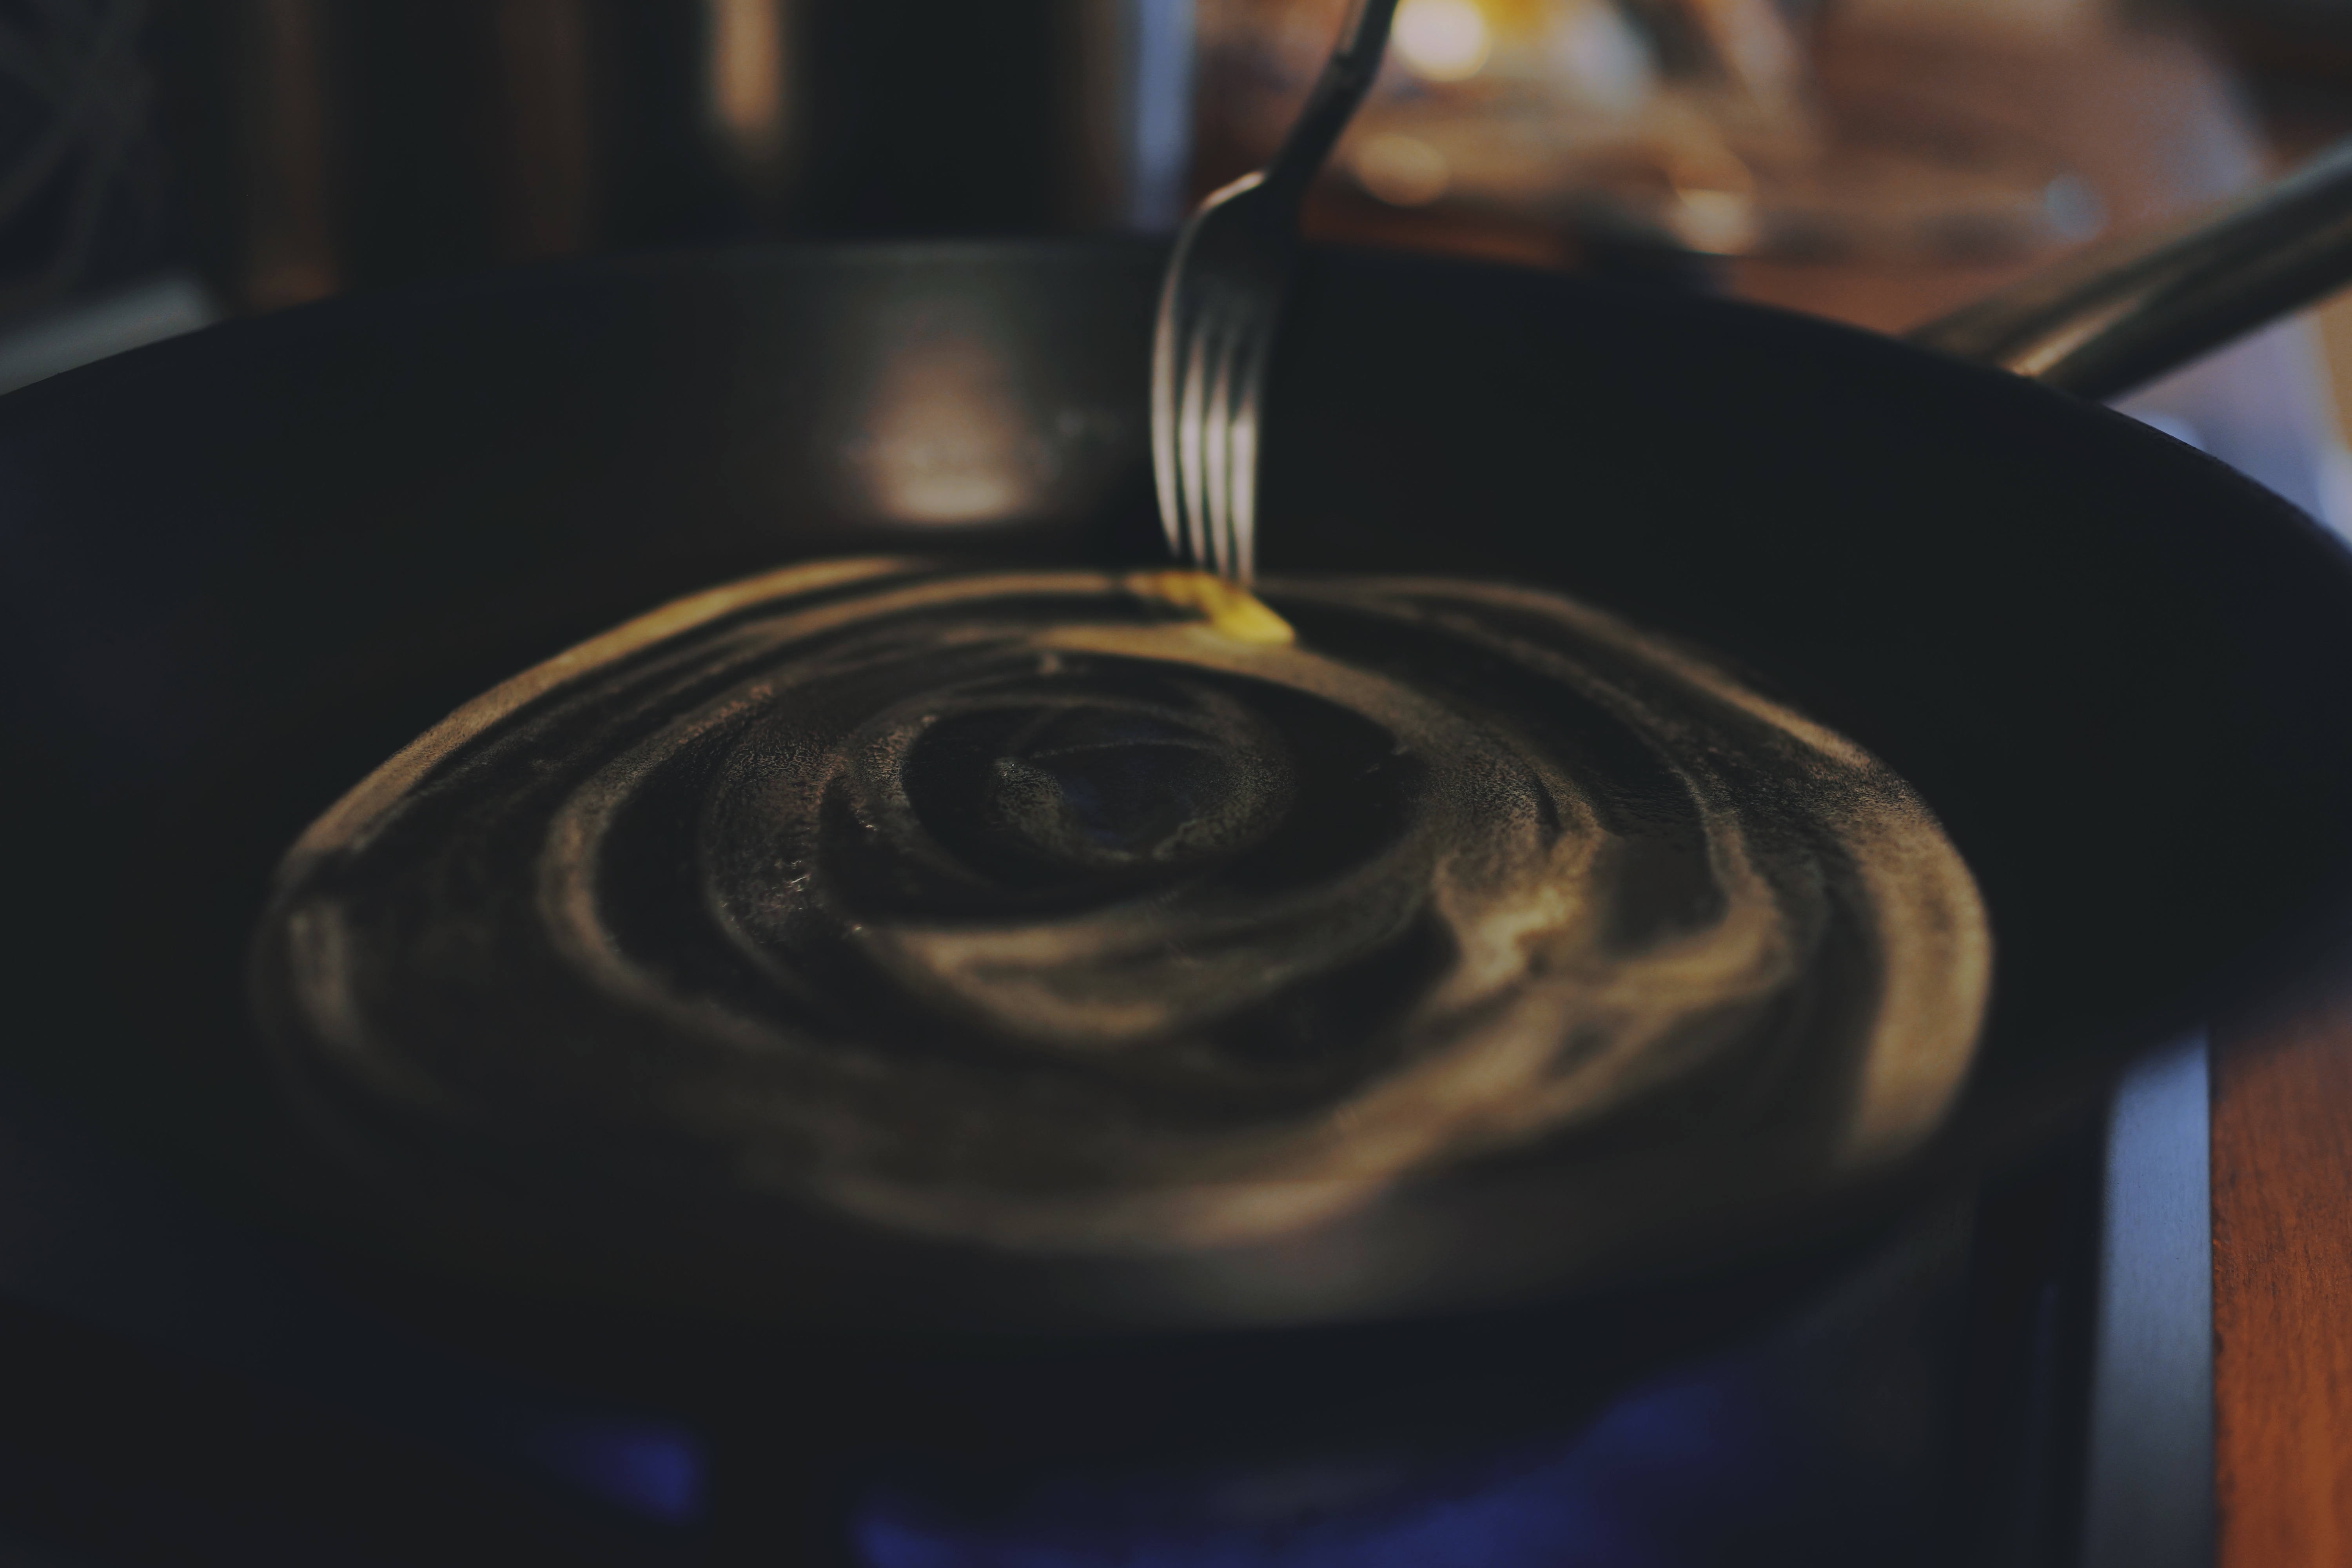
glass, food, drink, lighting, close up, shape, macro photography